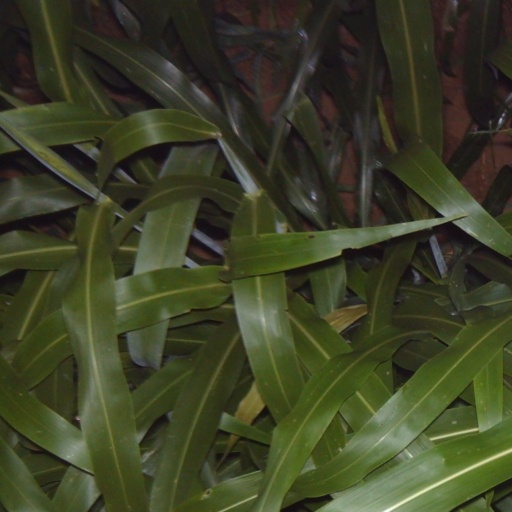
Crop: sorghum